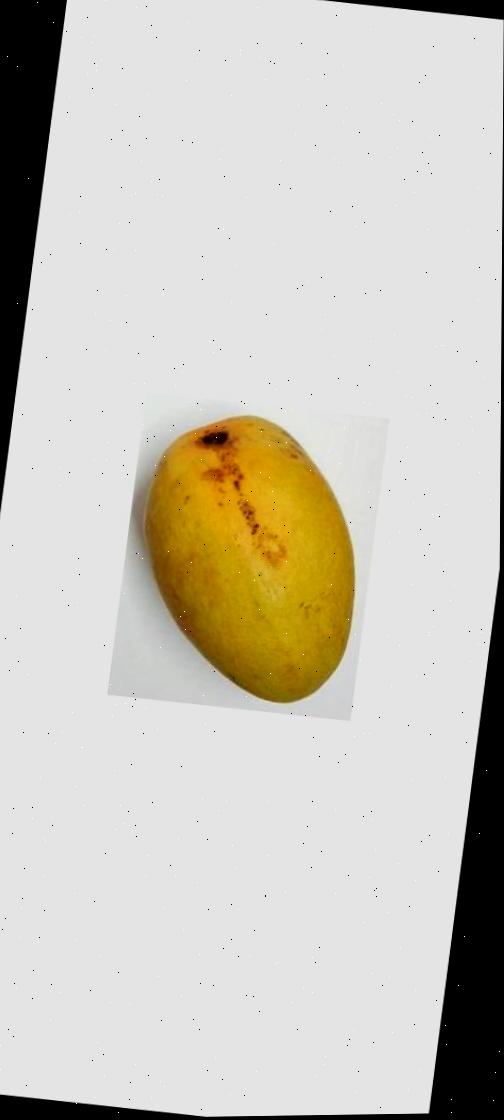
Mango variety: Bari-11